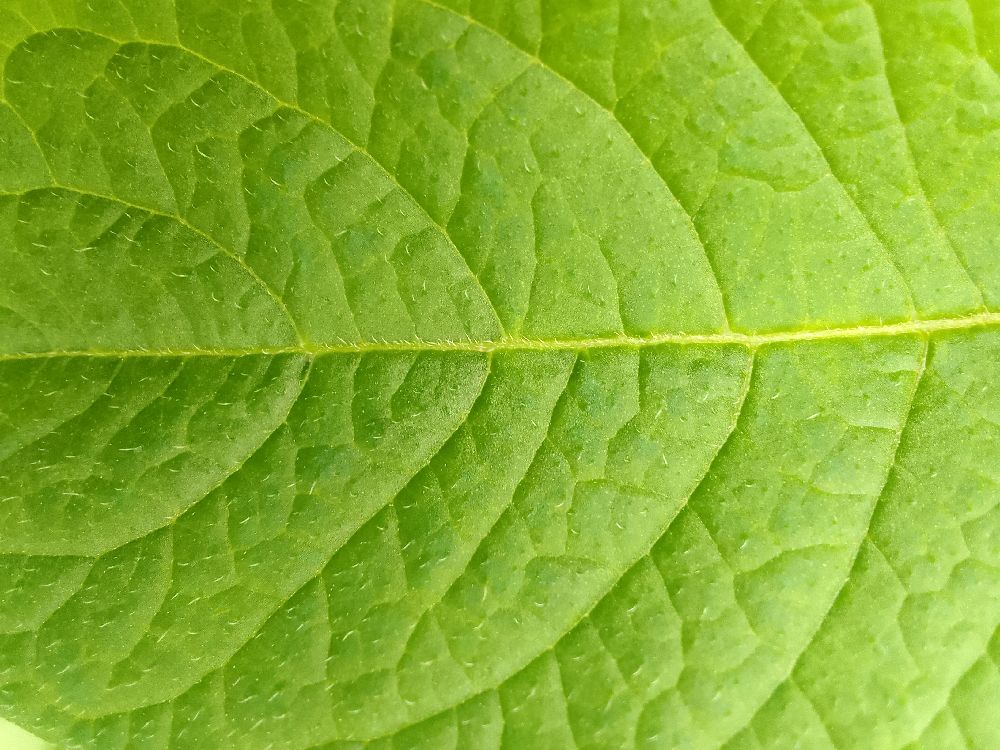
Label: Healthy